Cattle

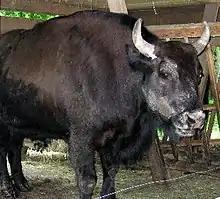
Żubroń, a European bison–cattle hybrid

The gestation period for a cow is about nine months long. The ratio of male to female offspring at birth is approximately 52:48. A cow's udder has two pairs of mammary glands or teats. Farms often use artificial insemination, the artificial deposition of semen in the female's genital tract; this allows farmers to choose from a wide range of bulls to breed their cattle. Estrus too may be artificially induced to facilitate the process. Copulation lasts several seconds and consists of a single pelvic thrust.